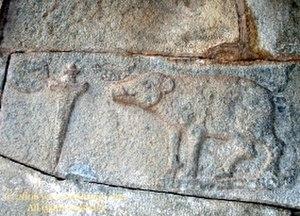
Le royaume de Vijayanâgara, ou royaume de Vijayanâgar, situé sur le plateau du Deccan en Inde du Sud, est le dernier grand royaume hindou que connaît l'Inde.